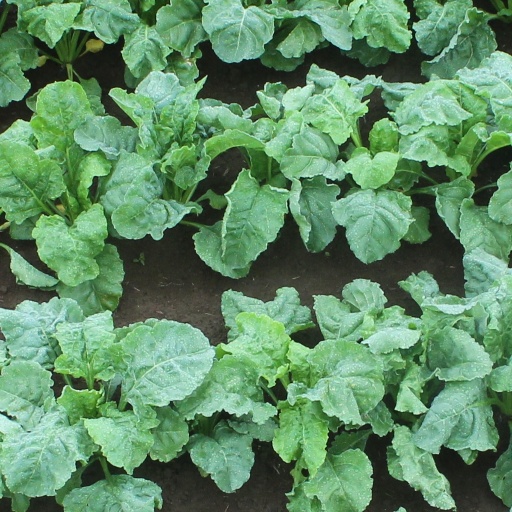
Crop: sugar beet